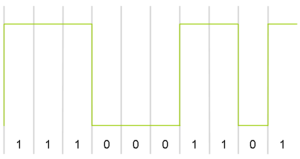
Dans le code en ligne NRZ, pour non-return-to-zero en anglais, le bit 1 est représenté par un état significatif, et le bit 0 par un autre état significatif. Il n'existe pas d'état intermédiaire.